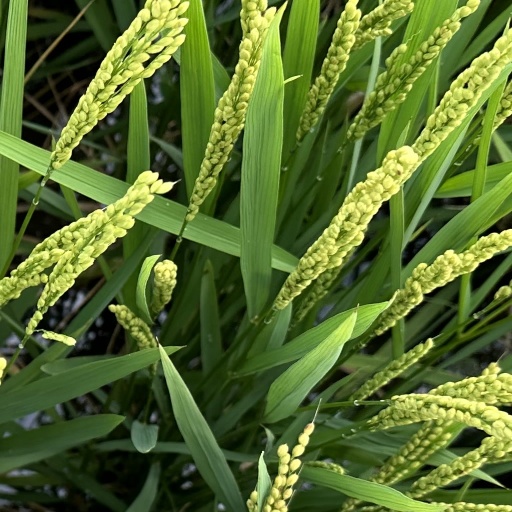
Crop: rice